Arab League boycott of Israel

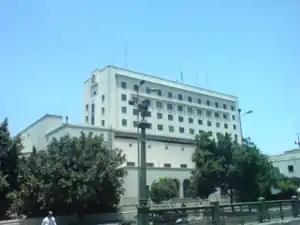
Headquarters of the Arab League, Cairo

The Arab League boycott of Israel is a strategy adopted by the Arab League and its member states to boycott economic and other relations between Arabs and the Arab states and Israel and specifically stopping all trade with Israel which adds to that country's economic and military strength. A secondary boycott was later imposed, to boycott non-Israeli companies that do business with Israel, and later a tertiary boycott involved the blacklisting of firms that do business with other companies that do business with Israel. An official organized boycott of the Yishuv (pre-state Jewish community in Palestine) was adopted by the Arab League in December 1945, and persisted against Israel after its establishment in 1948. The boycott was designed to weaken Jewish industry in Palestine and to deter Jewish immigration to the region.